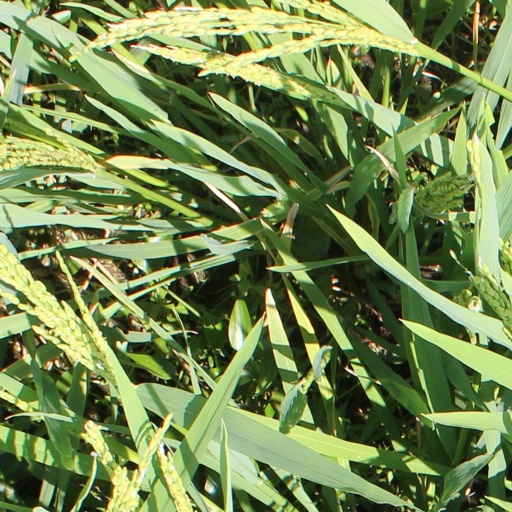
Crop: rice